Vladimir Kovalevsky

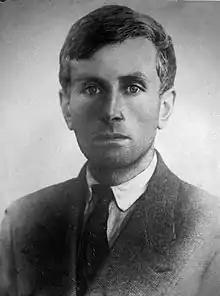
Georgiy Kovalevsky

Vladimir Kovalevsky was married twice. His first wife was E. N. Lukhutina, whom he married in 1872 (date unknown), and his second was M. G. Ilovayskaya (born Blagosvetlova), married 1903. Ilovayskaya was the wife of a famous critic and publicist, editor of the Russkoye Slovo ("Russian Word") and Delo ("Business") magazines, Gregory Blagosvetlov. His first marriage proved unsuccessful. In 1902, Kovalevsky became involved in a lawsuit against Elizaveta Shabel'skaya, his former lover, after which he divorced Lukhutina. All of this led a to scandal which ended his political career.